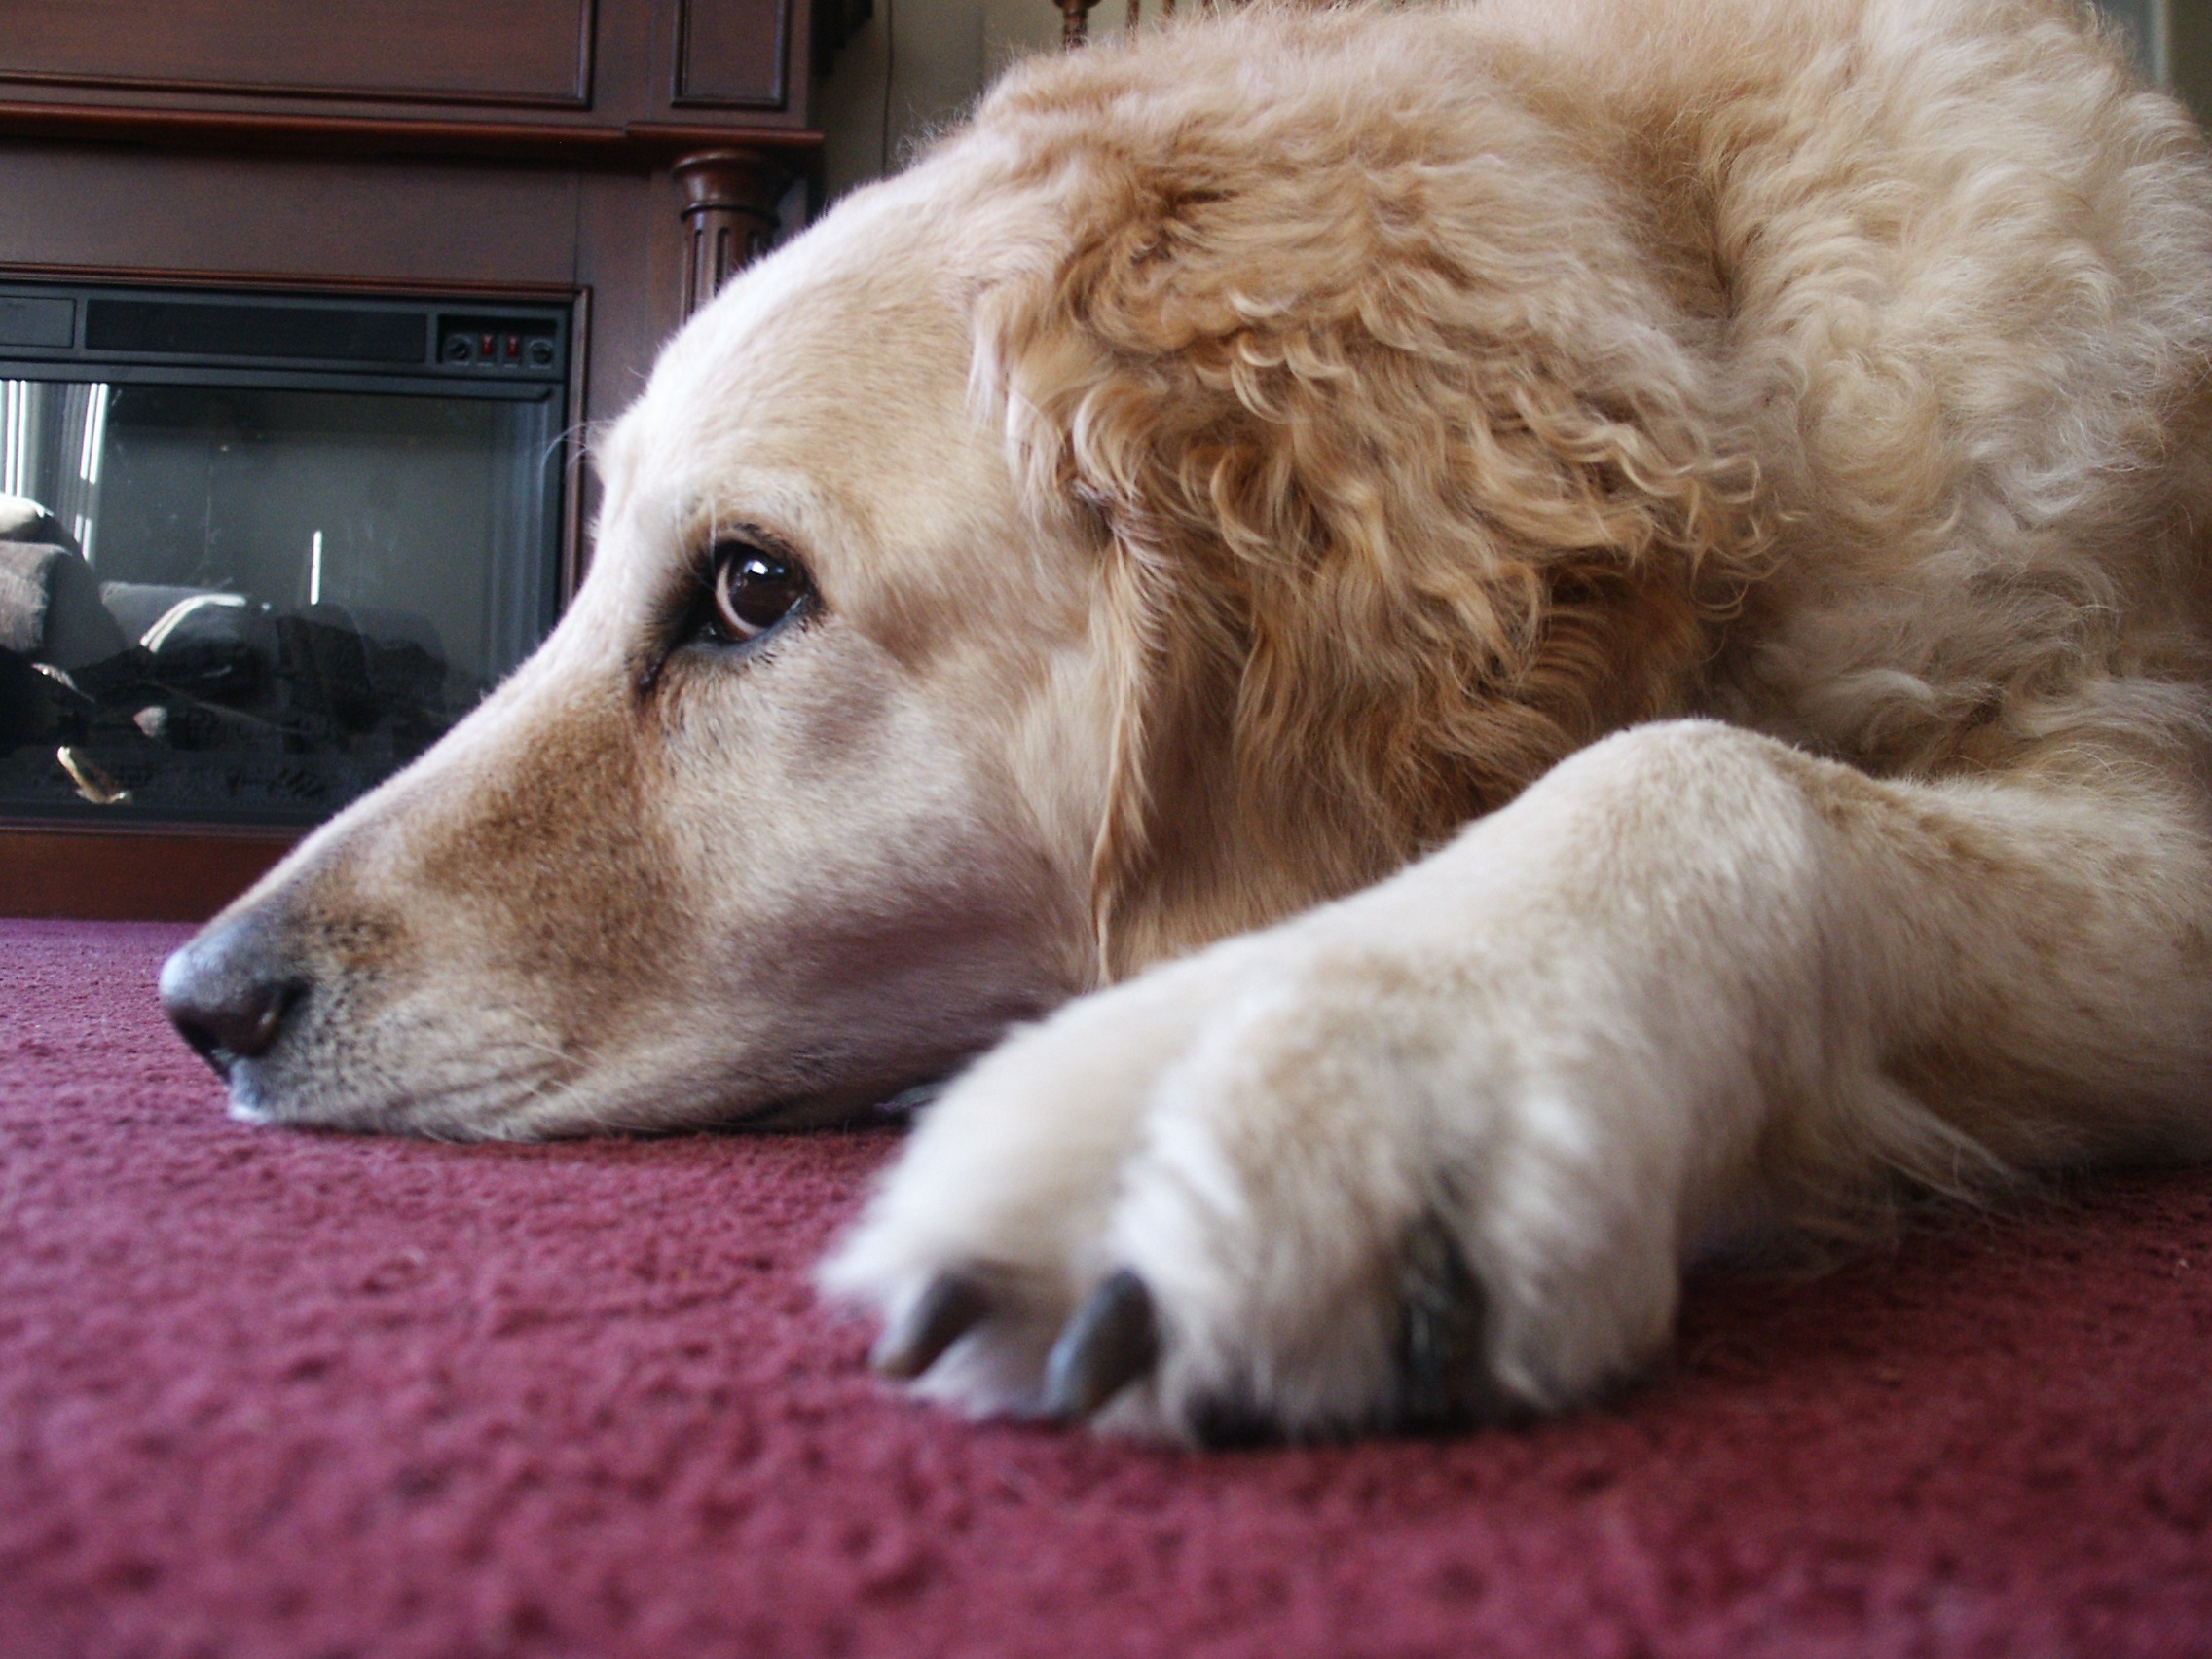
puppy, dog, canine, pet, mammal, relaxing, golden retriever, vertebrate, labrador, dog breed, street dog, dog like mammal, dog breed group, dog crossbreeds